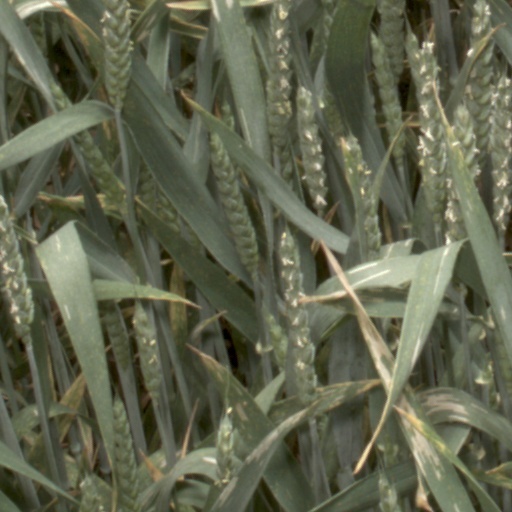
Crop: wheat